Iwo Jima

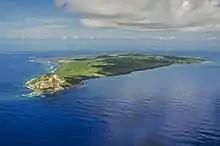
Aerial view of Iwo Jima in 2014

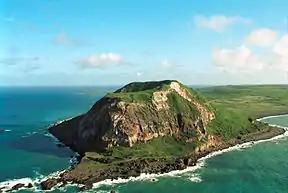
Mount Suribachi on Iwo Jima

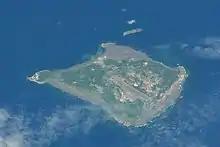
Iwo Jima from the International Space Station in 2016

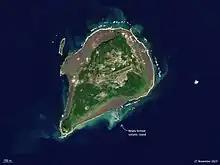
Aerial view showing the location of 'Niijima' off of Iwoto from the ESA Copernicus Sentinel-2 satellite

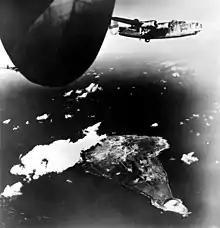
B-24 Liberators after attacking Iwo Jima on December 15, 1944

Iwo Jima has an approximate area of . The most prominent feature is Mount Suribachi on the southern tip, a vent that is thought to be dormant and is high. Named after a Japanese grinding bowl, the summit of Mount Suribachi is the highest point on the island. Iwo Jima is unusually flat and featureless for a volcanic island. Suribachi is the only obvious volcanic feature, as the island is only the resurgent dome (raised centre) of a larger submerged volcanic caldera surrounding the island. The island forms part of the Kazan-retto islands Important Bird Area (IBA), designated by BirdLife International.